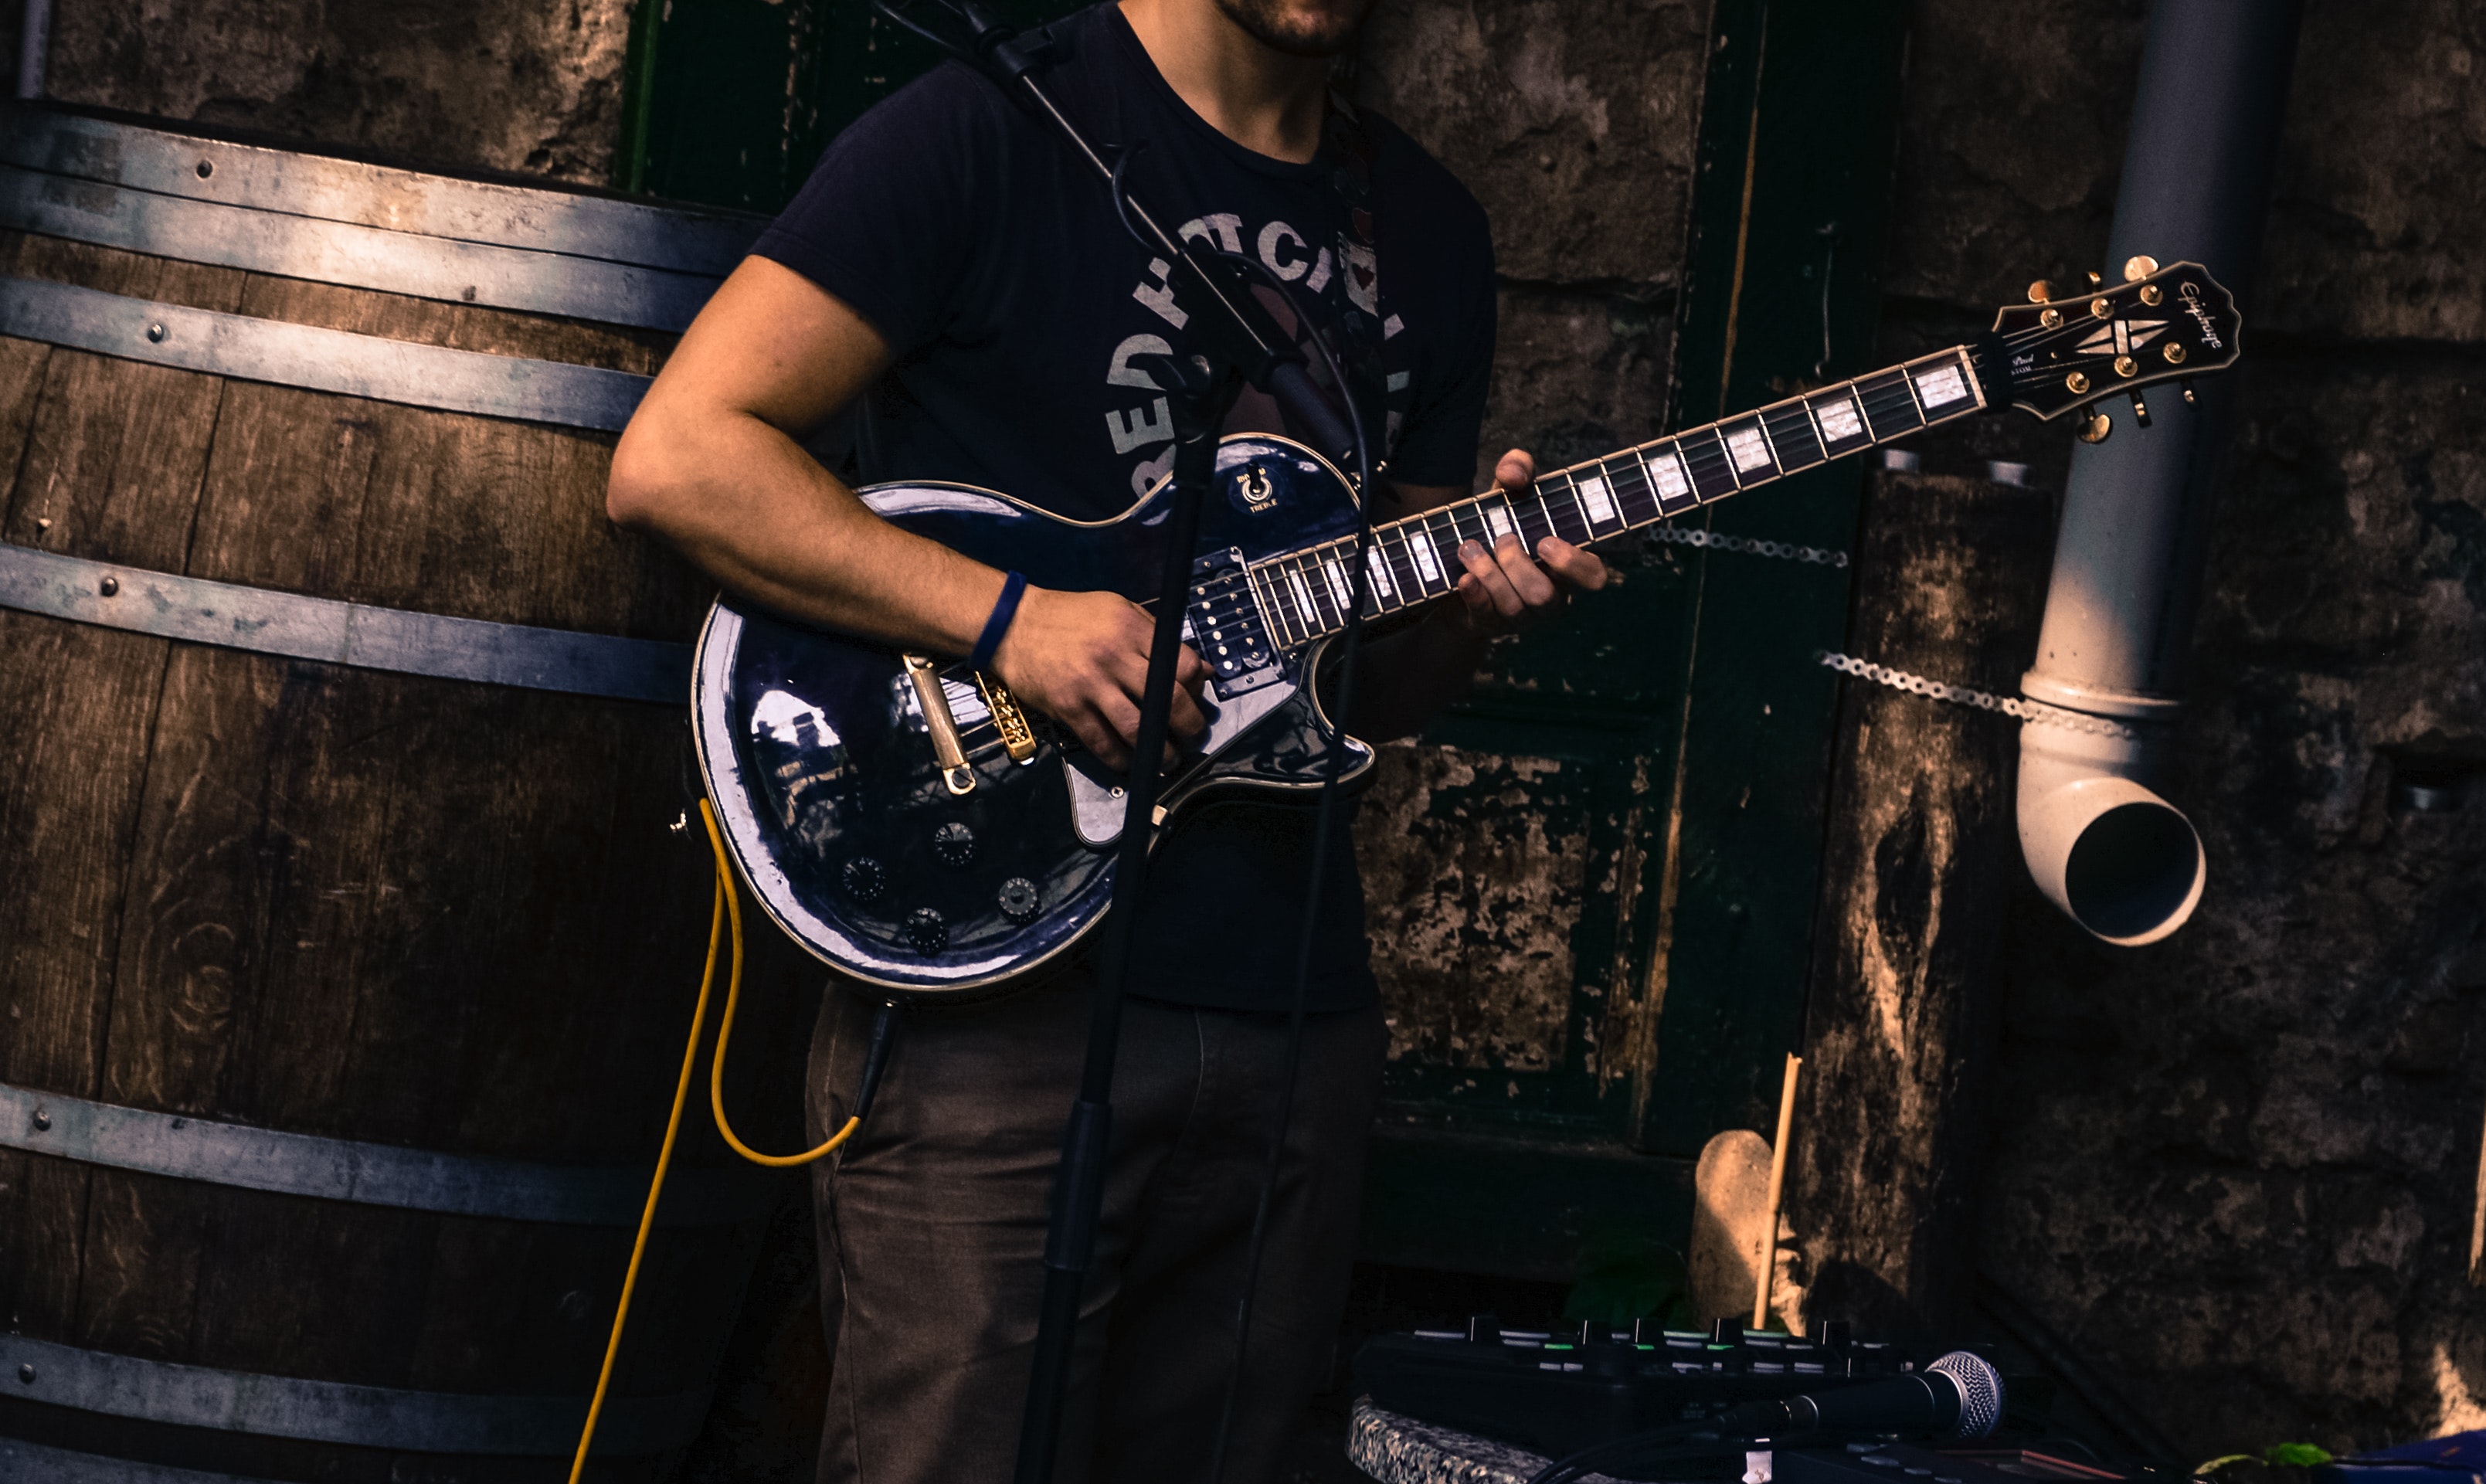
guitarist, musician, guitar, musical instrument, string instrument, music, plucked string instruments, string instrument accessory, performance, bass guitar, bassist, electric guitar, guitar accessory, musical instrument accessory, music artist, jazz guitarist, performing arts, concert, event, rock concert, acoustic electric guitar, metal, pop music